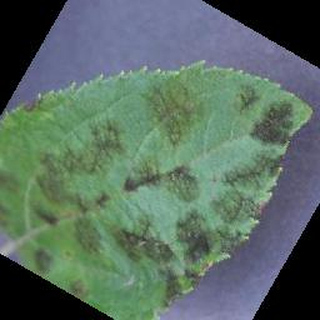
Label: apple_apple_scab